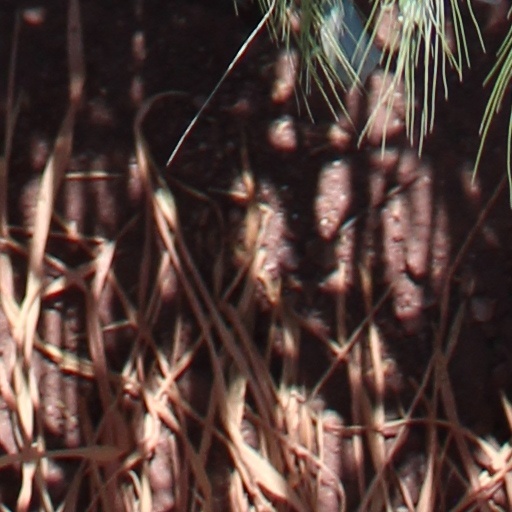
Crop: wheat